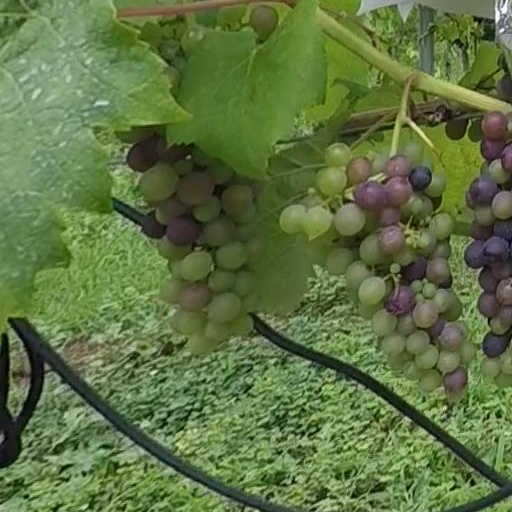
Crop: grape